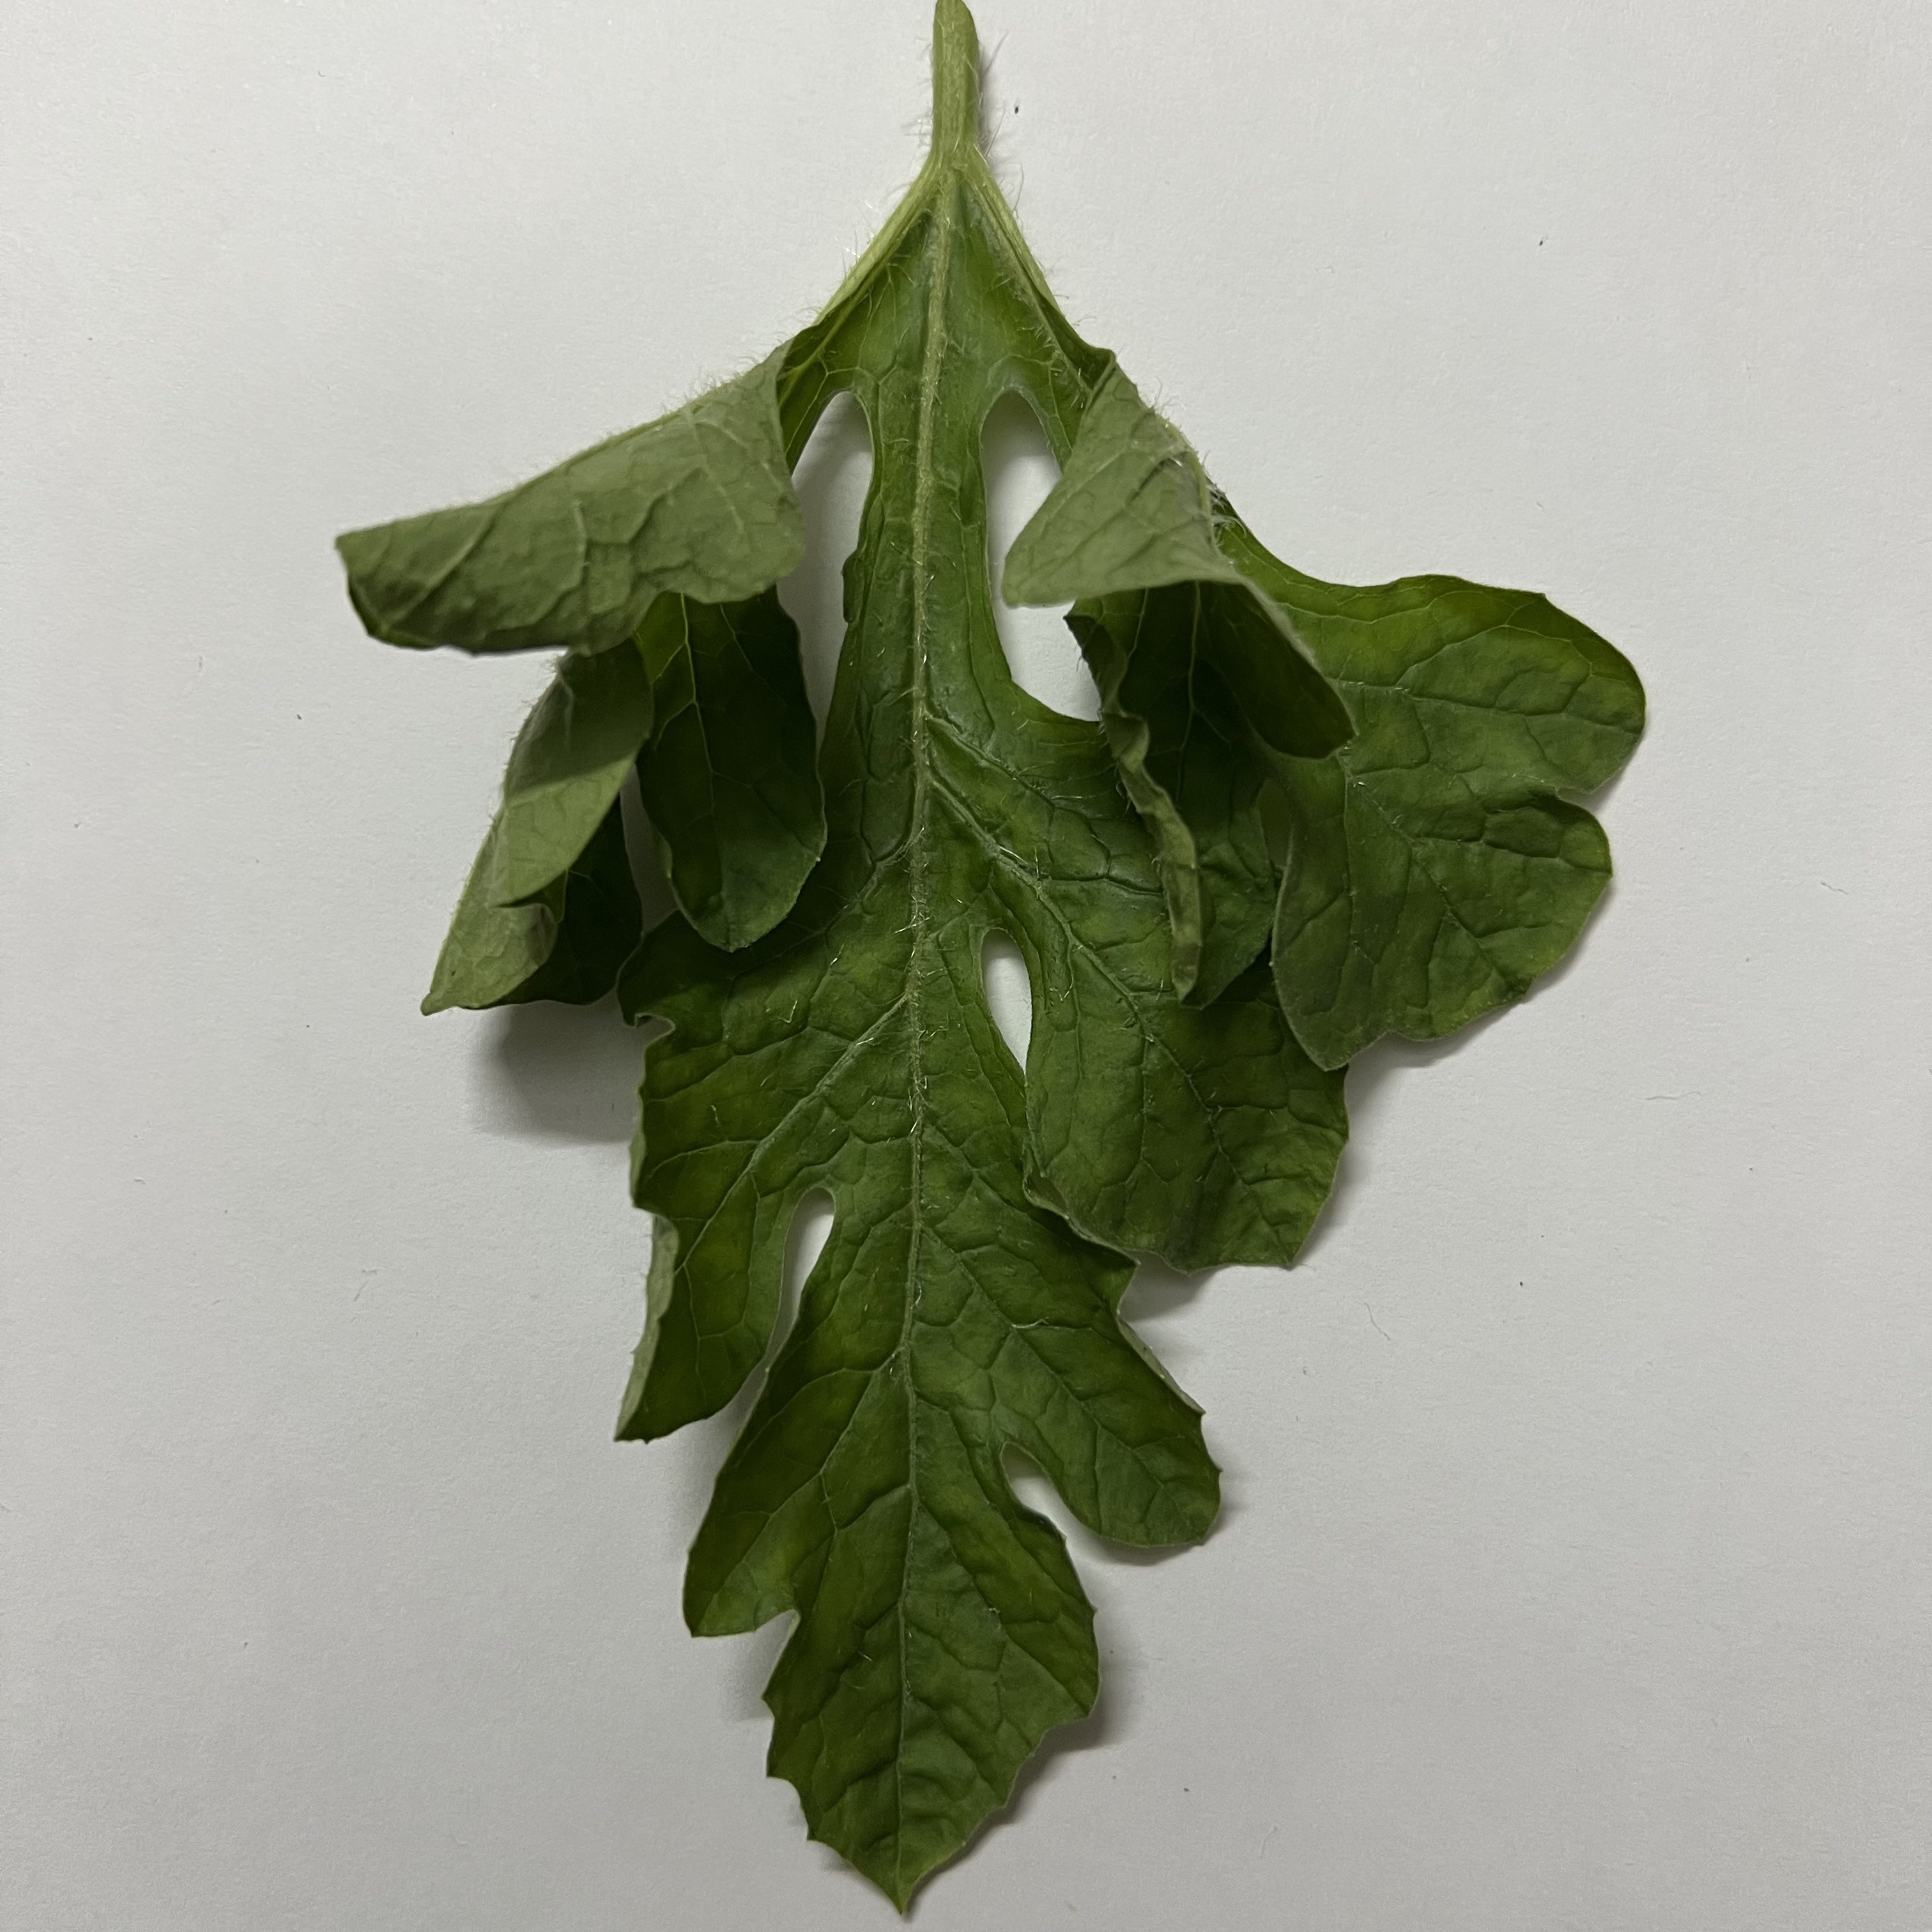
Label: Healthy